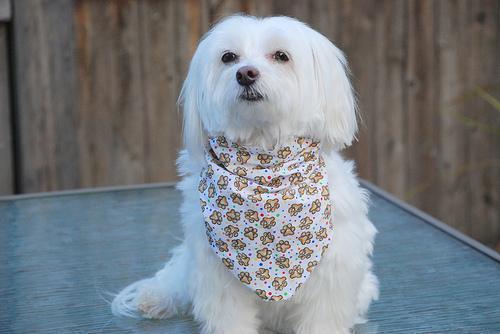
Maltese_dog